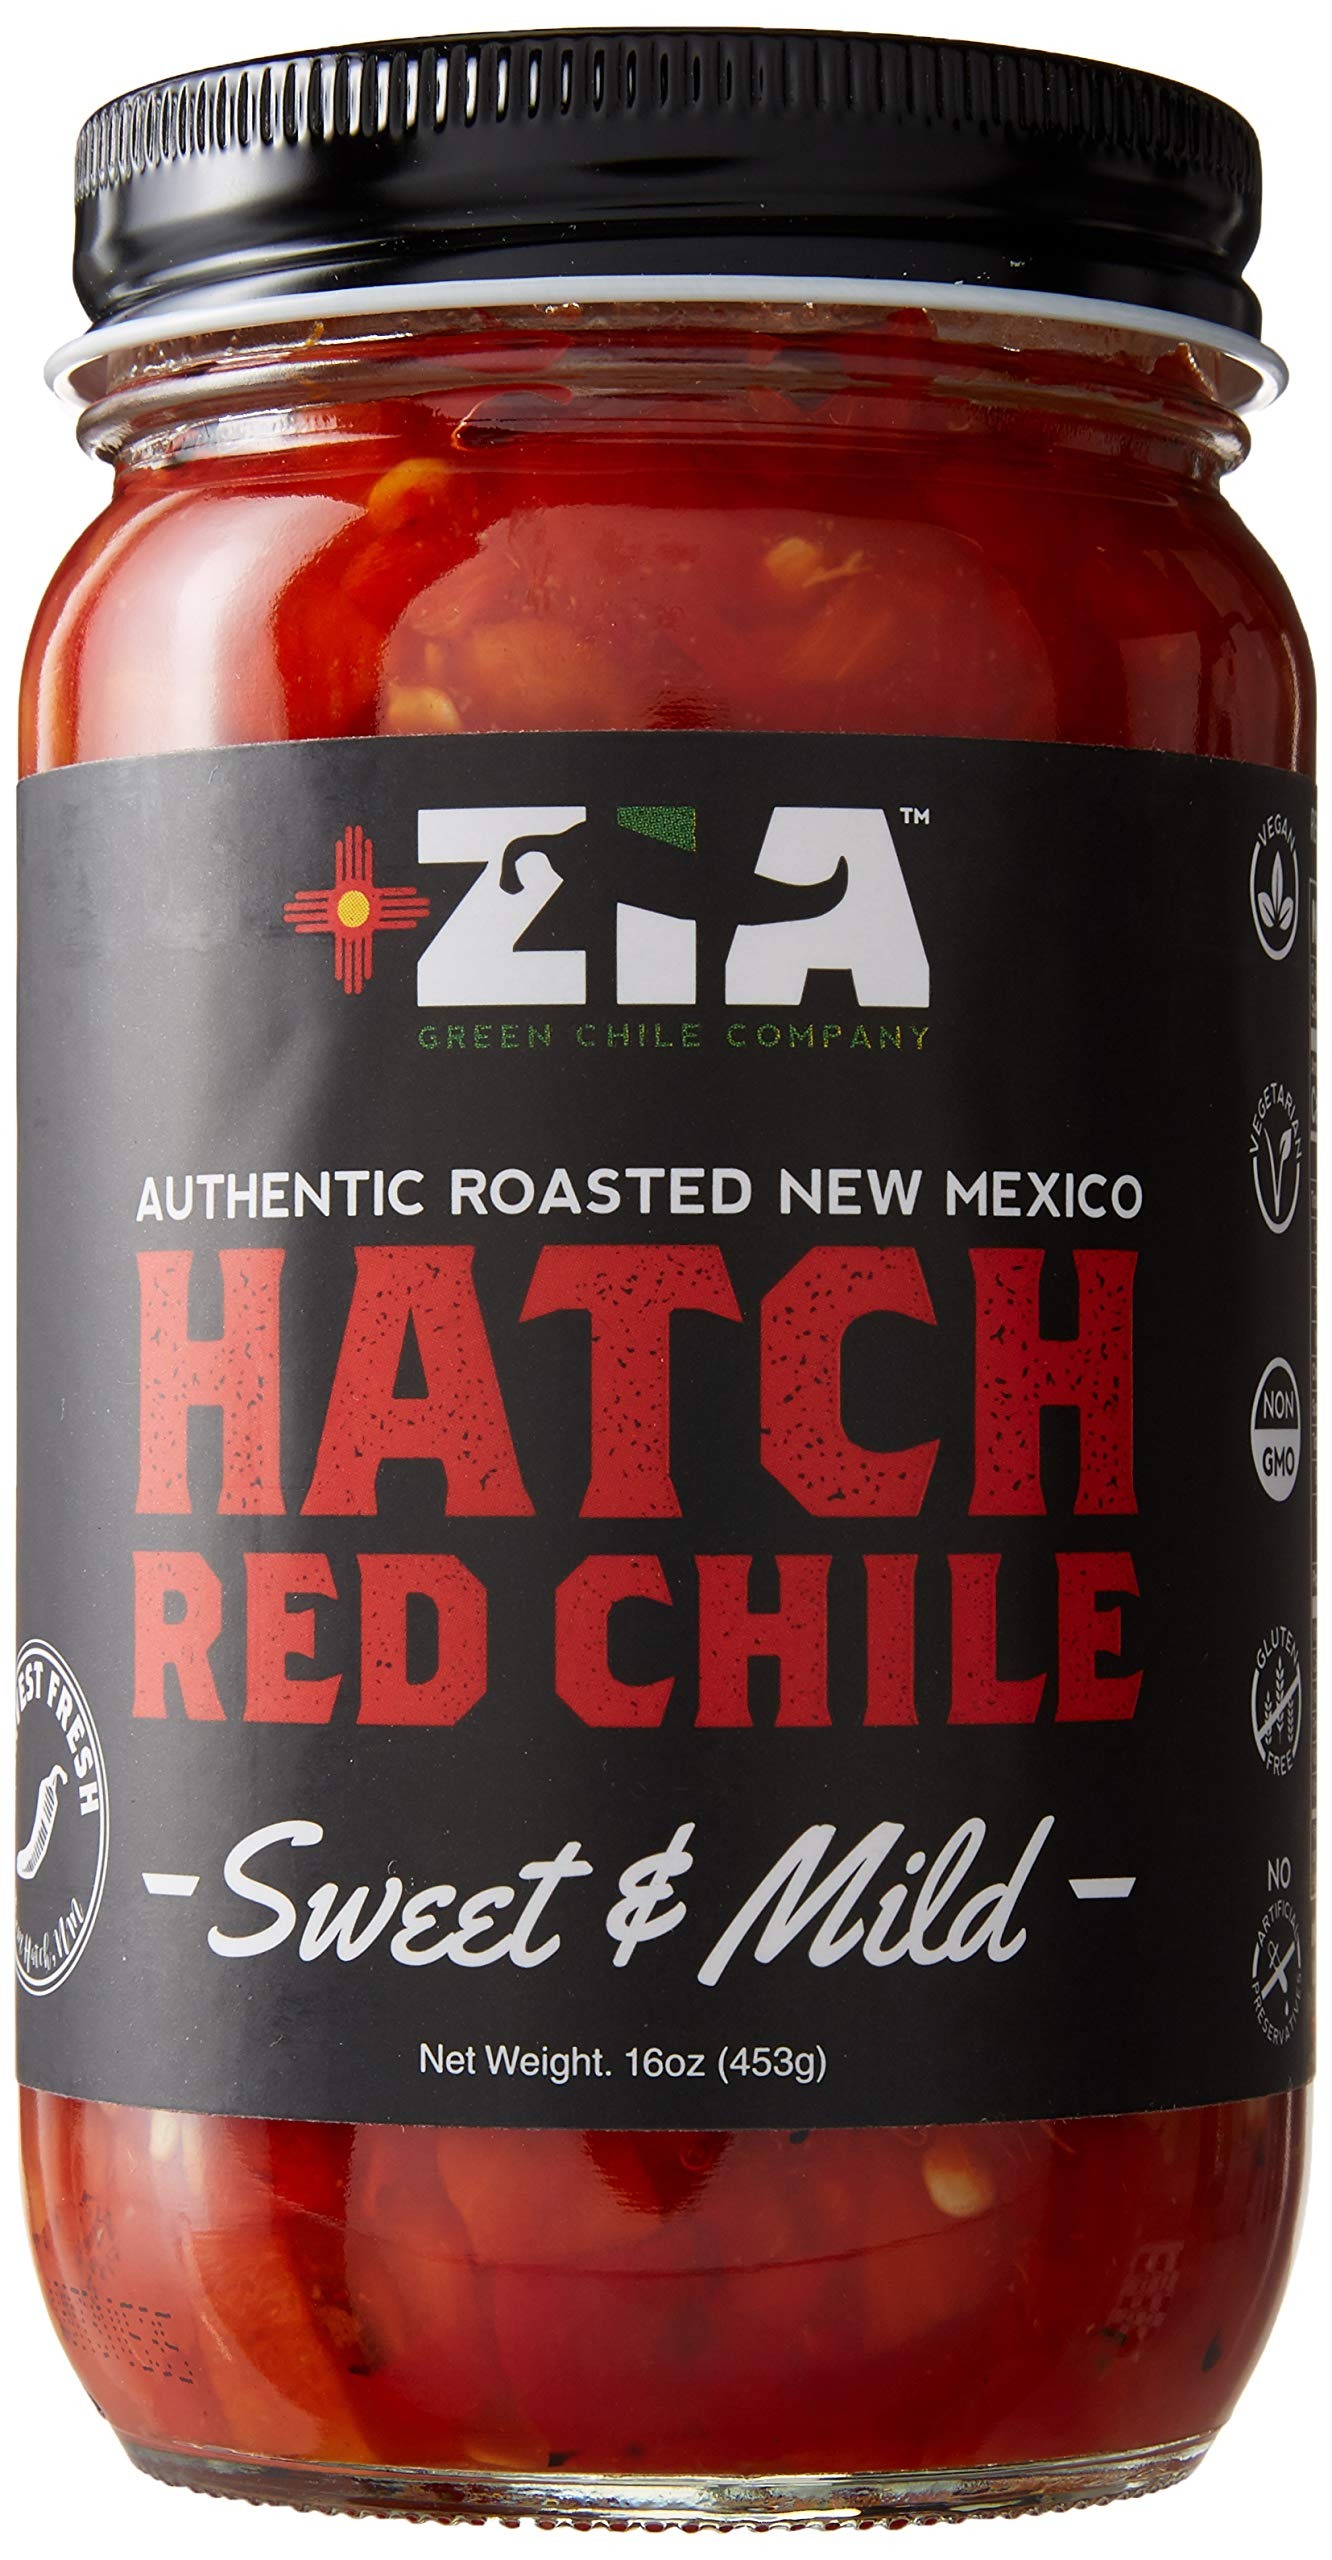
Item Name: Original New Mexico Hatch Red Chile By Zia Green Chile Company - Delicious Flame-Roasted, Peeled & Diced Southwestern Certified Red Peppers For Salsas, Stews & More, Vegan & Gluten-Free - 16oz
Product Description: <p><b>Discover The Smoke-Kissed Flavor Of Original New Mexico Hatch Chiles!</b></p> <p>Along the banks of the Rio Grande River in New Mexico a special type of red pepper has been grown for decades. The Hatch Valley chile pepper is world-renowned for its distinct flavor, fleshy taste and unique nutritional value. </p><p> We, at Zia Green Chile Company, want to offer everyone a taste of this flame-roasted flavor, that’s why we grow delicious and healthy Hatch red chile peppers.</p> <p><b>Add A Spicy Twist To All Your Favorite Recipes!</b></p> <p>Our roasted, peeled and diced Hatch red chile peppers can be used in all your favorite recipes to add an addictive spicy, smoky and crisp flavor. </p> <p>Perfect for your enchiladas, salads, dips, sandwiches, tortillas, burritos, soups, pork or beef stews and all other recipes, our Gluten-Free and vegetarian Hatch chiles will surely enhance your favorite dishes!</p> <p><b>Nutritional & Delicious Hatch Red Chile Peppers!</b></p> <p>Zia’s New Mexico Certified Hatch Valley chiles are extremely rich in Vitamins such as Vitamin A, C, E and K as well as essential minerals, including Zinc, Calcium, Magnesium and Iron. </p> <p>Plus, our red chiles are produced without any artificial preservatives, additives and they are non-GMO for your maximum safety. </p> <p><b>The True Taste Of The Southwest! </b></p> <p>The dry climate, high altitude and rich soil of the Rio Grande valley make the perfect terroir for original Hatch red chiles, that’s why it’s considered the Chile Capital of the World. </p> <p>And we make sure that you get only the tastiest Hatch chiles straight from New Mexico to your kitchen countertop! </p> <p><b>Indulge Yourself Now! Embark On A New Savory Adventure Today!</b></p>
Value: 16.0
Unit: Ounce

Price: 9.99